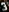
Number: 3